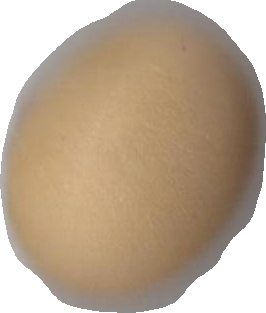
Variety: Dega